Women's eNews

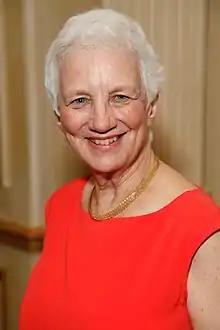
Rita Henley Jensen at Women's eNews’ 21 Leaders for the 21st Century for 2012

She left an abusive marriage and attended Ohio State University, graduating in 1976, and Columbia University, graduating in 1977 with a master's degree in journalism.